Neill Peak

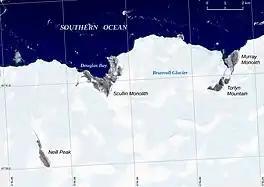
Neill Peak (lower left).

Neill Peak is a mountain, 460 m, standing 3 nautical miles (6 km) southwest of Scullin Monolith in Mac. Robertson Land. Discovered on 13 February 1931 by British Australian New Zealand Antarctic Research Expedition (BANZARE) under Mawson, who presumably applied the name.